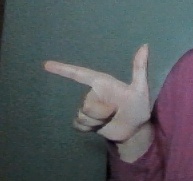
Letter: yaa